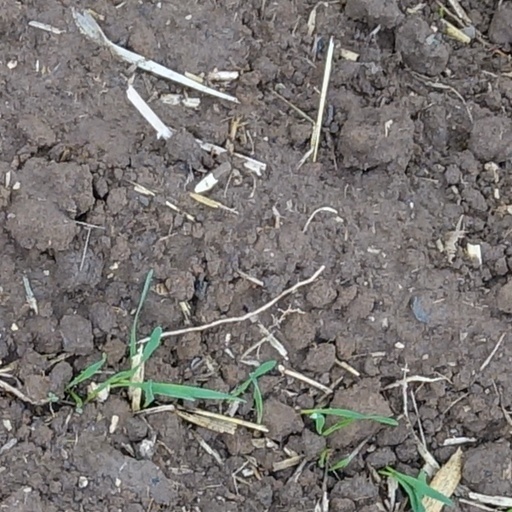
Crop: wheat